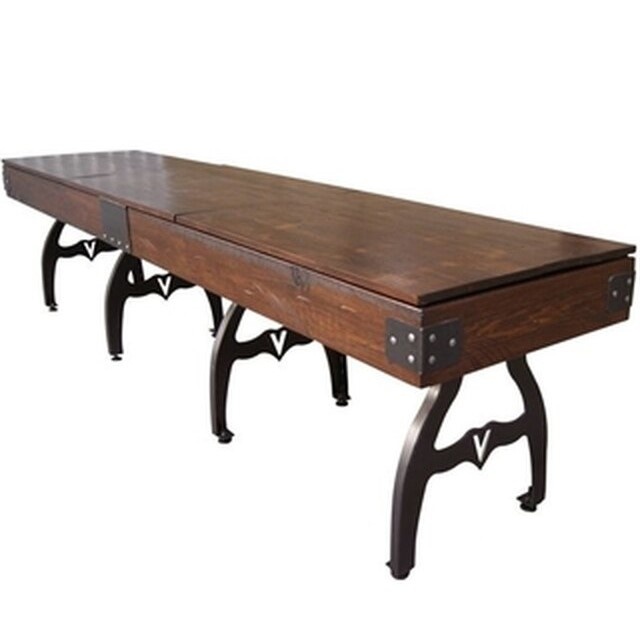
Venture Williamsburg 18' Shuffleboard Table
Within Venture, there has always been an admiration for old, industrial buildings constructed of fired brick, forged iron, and old growth wooden beams that housed those amazing workers who were the backbone of the Industrial Revolution. Years have been spent combing salvage yards, antique shops, and side of the road junk heaps just to drink in the craftsmanship of the architectural pieces of that time. Available standard in Pro sizes 9’-22’. Sport sizing available upon request. The Williamsburg Shuffleboard Table is Venture’s tribute to the men and women of the Industrial Revolution, who helped mold this country into a model for the world to emulate. The Williamsburg Shuffleboard captures the essence of that age with solid 6/4 hardwood rails, hand rubbed stain, leather gutters, corner brackets and center connectors custom made for this table, and legs that are fabricated out of solid 11 ga. steel. The Williamsburg Shuffleboard is photographed in the standard Bennett Stain. PRODUCT DETAILS Available in 9', 12′, 14′, 16′, 18′, 20' & 22' sizes Traditional 1 – 2 – 3 scoring Williamsburg finished outside width is 32″ Cabinet is constructed of solid 6/4 (1-1/2”) hard wood that is finished in a hand rubbed stain and 2 coats of furniture lacquer for a wipe clean, low maintenance finish. Four cast iron legs for all sizes Optional scoring unit and lights available Includes: weights (pucks), rules, and ‘how to play’ information Dining top option shown above Optional dining top available SPECIFICATIONS 3″ thick x 20″ wide pro playing surface, coated with Venture Shuffleboard’s exclusive hard clear synthetic lacquer Table gutters are tongued and grooved into frame for maximum strength Climatic adjusters tailor the play to your geographic location and time of year One year manufacturer’s warranty covers parts and labor for cabinet Lifetime Warranty on playfield and finish for residential use Suitable for commercial use Commercial warranty available MATERIALS Solid 6/4 hardwood side rails Recycled, bonded leather end cushions and gutters Venture pro playfield 20” wide x 3” thick maple butcher block 11 ga. steel legs finished in clear lacquer to prevent rust 4 legs on 9'-16' tables. 6 legs on 18'-22' tables FREE MAINTENANCE KIT INCLUDES: Liquid cleaner Liquid wax 1 lb. can of speed Can of silicone spray T-Square DIMENSIONS AND WEIGHT 18’ - 216"L x 32"W x 33"H - 962.00 lb SHIPPING Made to order. Takes 4-6 weeks to ship COUNTRY OF ORIGIN United States CARE Dust with a dry cloth DOWNLOADS Tear Sheet Solid 6/4 hardwood rails upholstered with recycled, bonded leather for added durability and beauty. The Williamsburg legs are custom made for Venture by a family owned metal fabricator located in Peachtree City, Georgia. The cabinet, gutters, and playfield of Williamsburg all work together to create a flawless game of shuffleboard. Stain Options We custom make each piece to order and offer a broad selection of woods. Bennet On Ash Bennett On Poplar Black On Ash Black On Poplar Chestnut On Ash Chestnut On Poplar Dark Walnut On Ash Dark Walnut On Poplar Grey On Ash Grey On Poplar Stelter Mahogany On Ash Stelter Mahogany On Poplar White On Ash White On Poplar
Brand: Venture
Category: Sporting Goods > Indoor Games > Table Shuffleboard